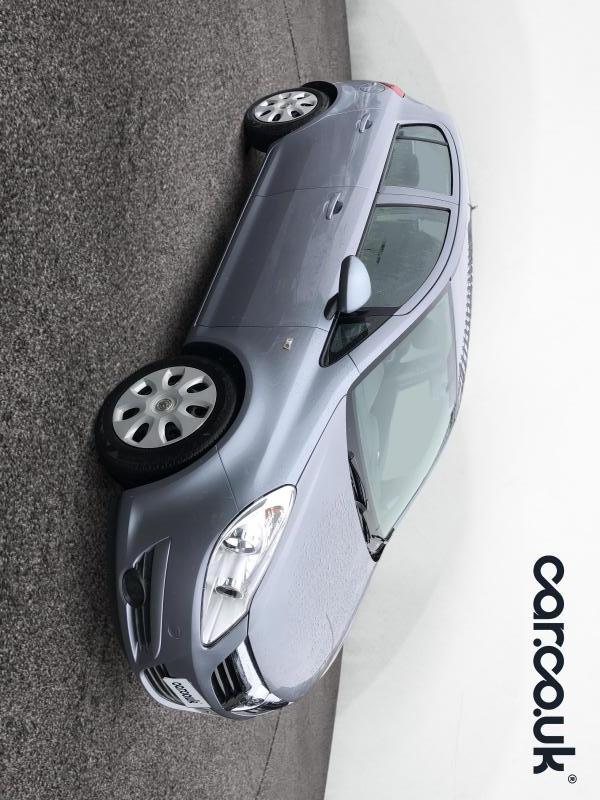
Aucun dommage détecté.
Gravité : aucun